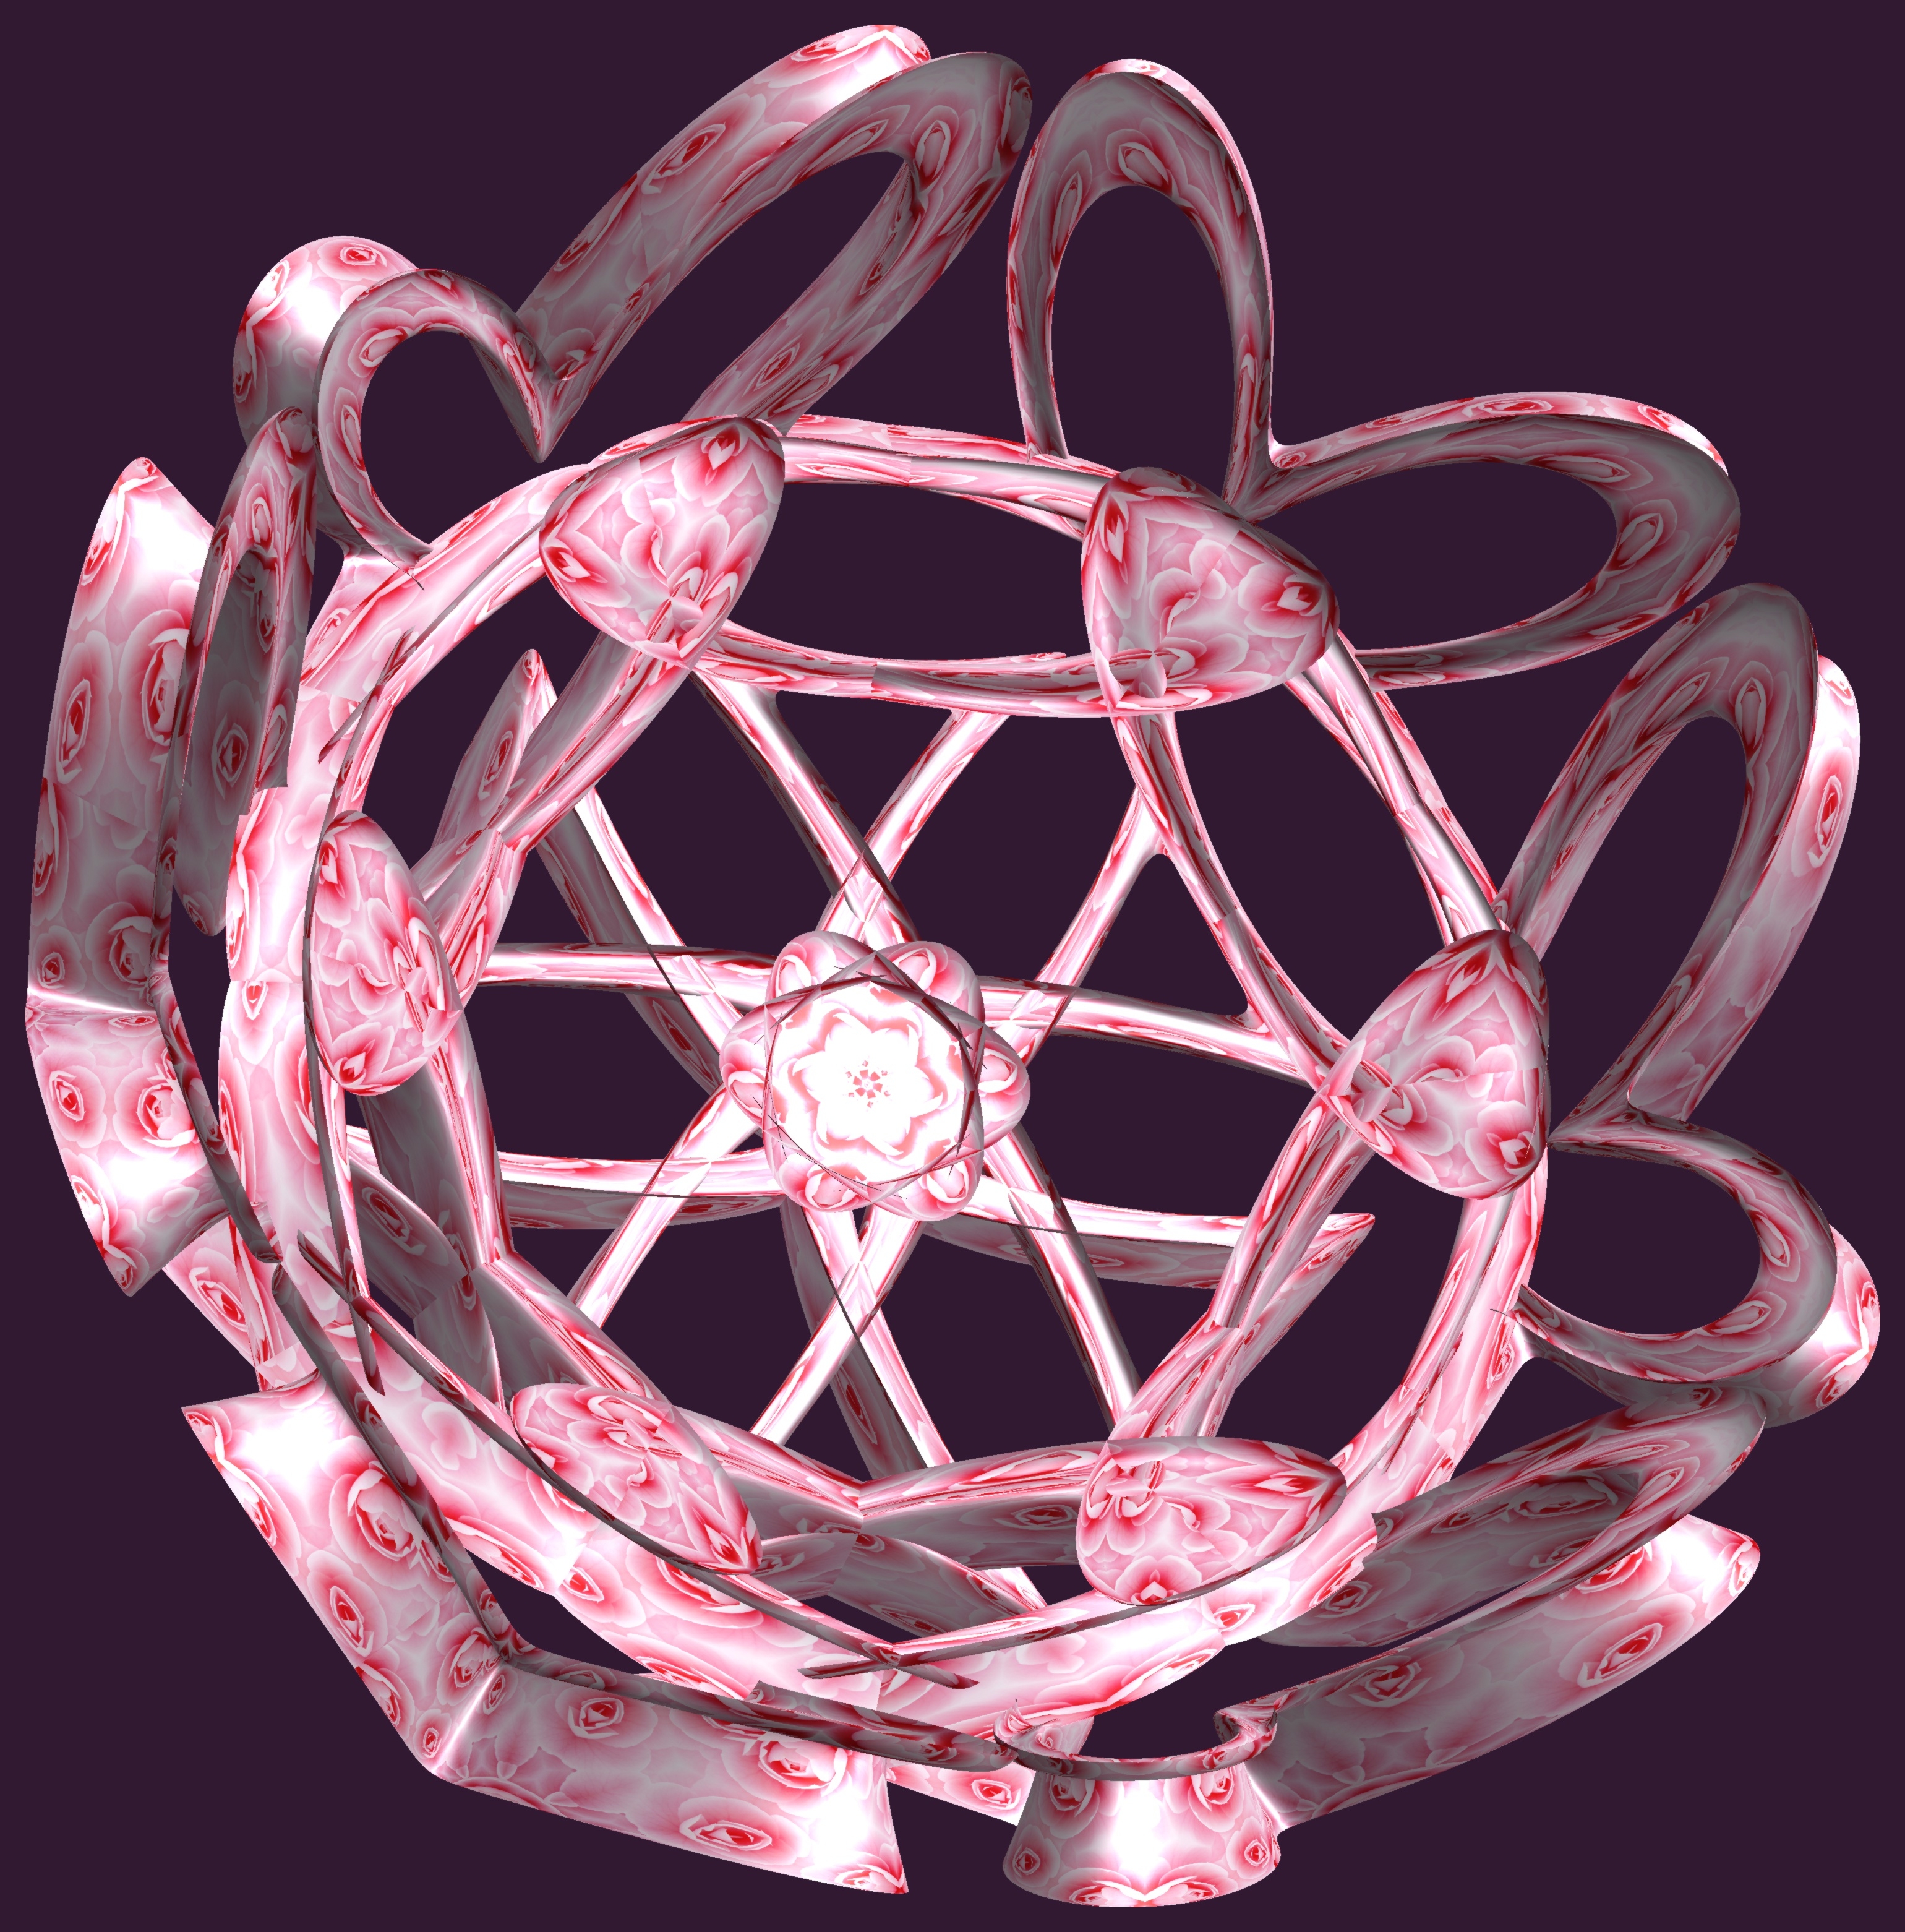
abstract, structure, wheel, texture, petal, pattern, geometry, pink, lighting, circle, jewellery, sculpture, design, symmetry, light fixture, 3d, graphic, crystal, shape, torus, mathematica, cg, parametricplot3d, code, program, algorithm, mapping, geometricsculpture, pentagram, fashion accessory